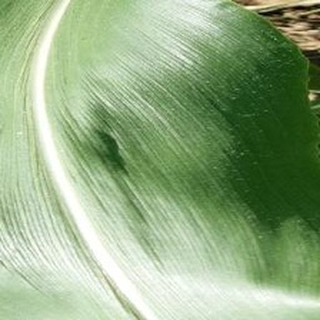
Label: healthy_corn